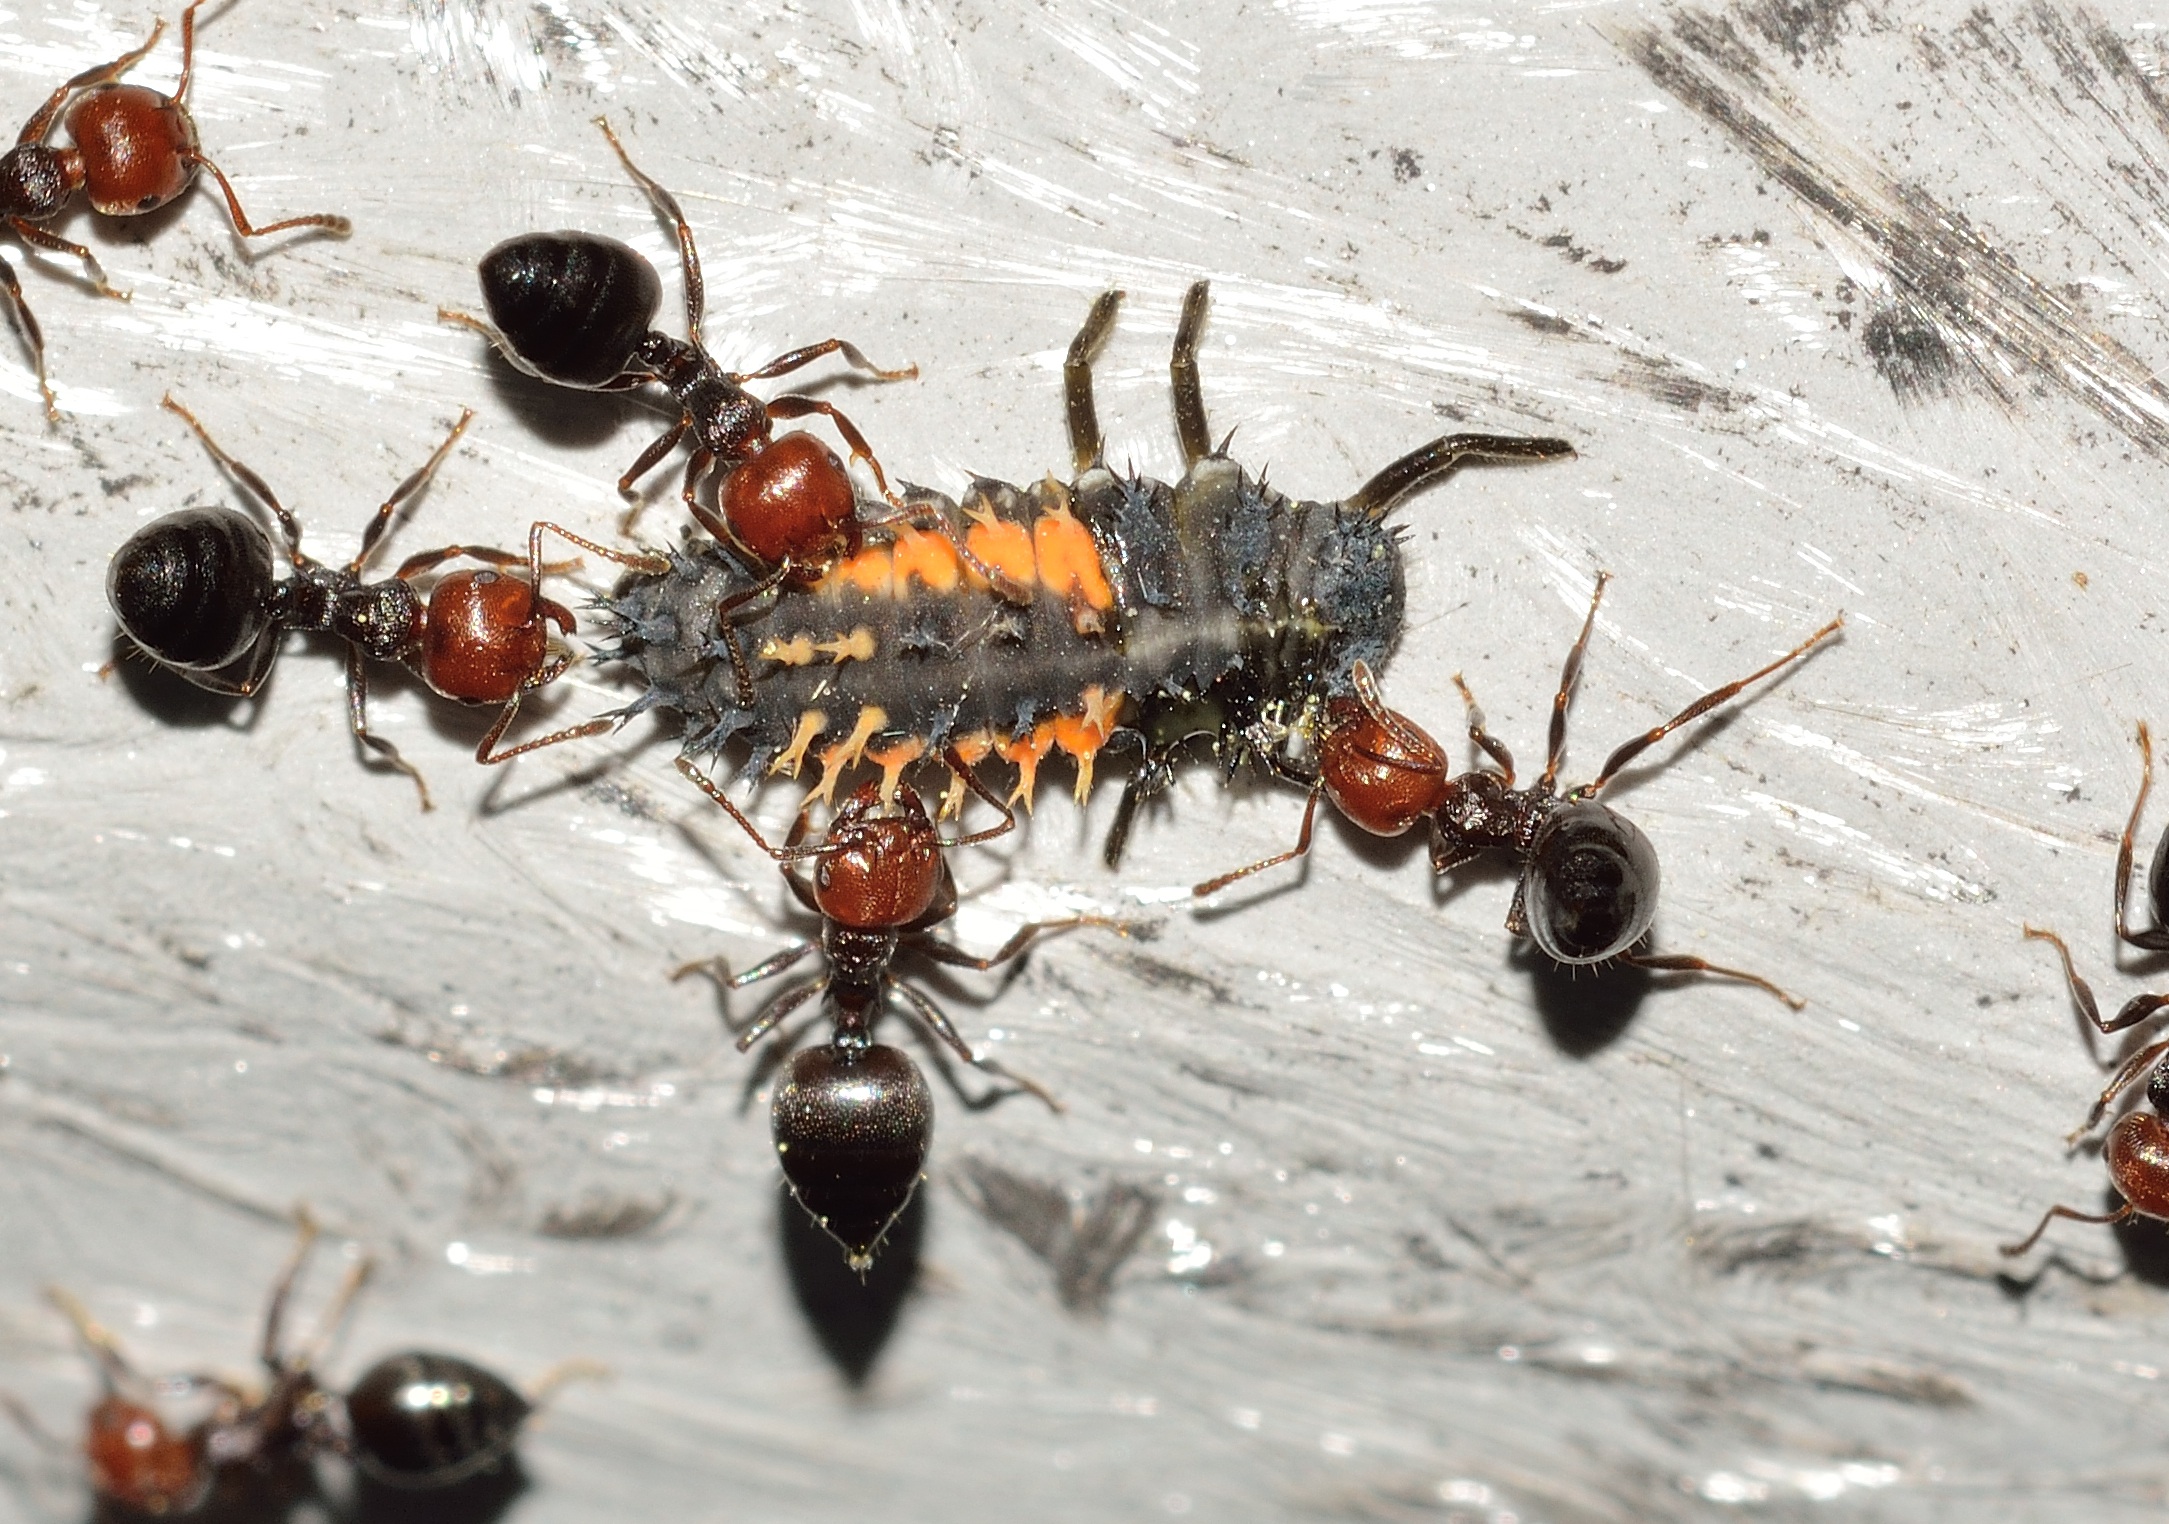
insect, fauna, invertebrate, insects, hornet, ant, wasp, pest, hymenoptera, arthropod, membrane winged insect, crematogaster, scutellaris